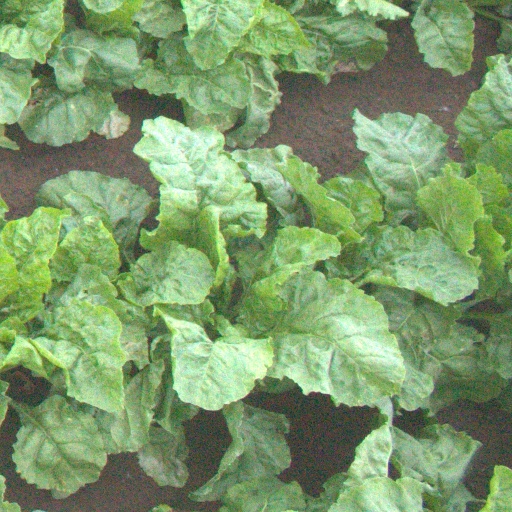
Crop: sugar beet